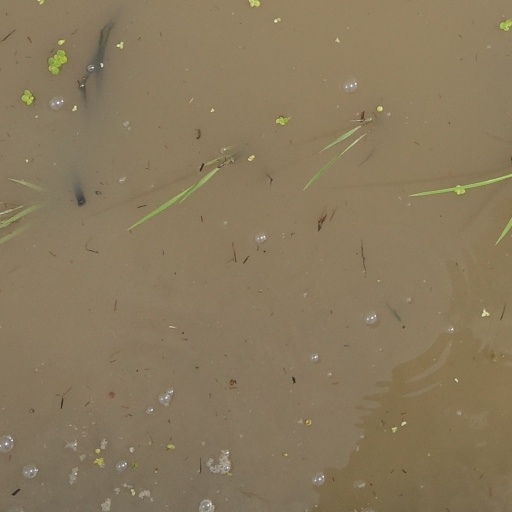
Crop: rice